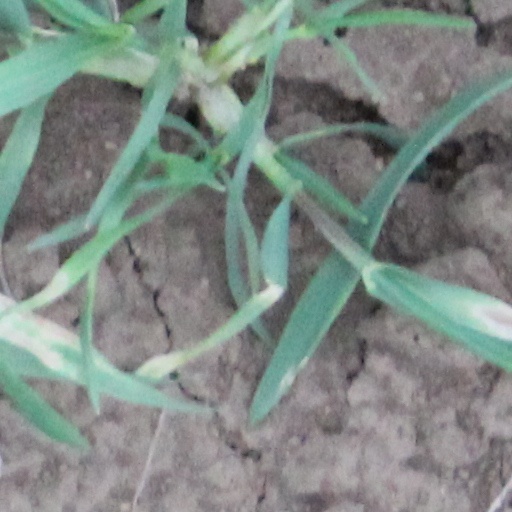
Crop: wheat